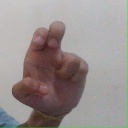
अक्षर: अ